HORSE (poker)

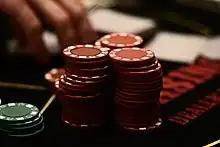

H.O.R.S.E. is a multi-game form of poker commonly played at the high-stakes tables of casinos and in tournaments. It is most often played in a limit format, but can be played with other betting structures. The format consists of rounds of play cycling among Texas hold 'em (the H), Omaha hi-low split-eight or better (the O), Razz (the R), seven-card stud (the S), and seven card stud hi-low split-eight or better (the E).